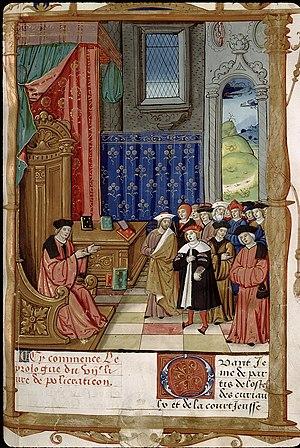
Le Policraticus est un livre de philosophie morale et politique écrit par Jean de Salisbury vers 1159. Il est surtout connu pour aborder la question de la responsabilité des rois et leur relation à leurs sujets. On le définit parfois comme le premier traité de science politique, mais ce traité ne correspond qu’imparfaitement à cette définition.